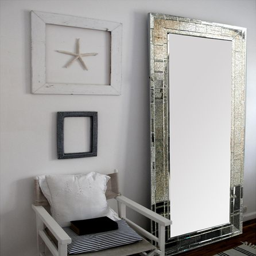
tall leaner mirror for the bedroom